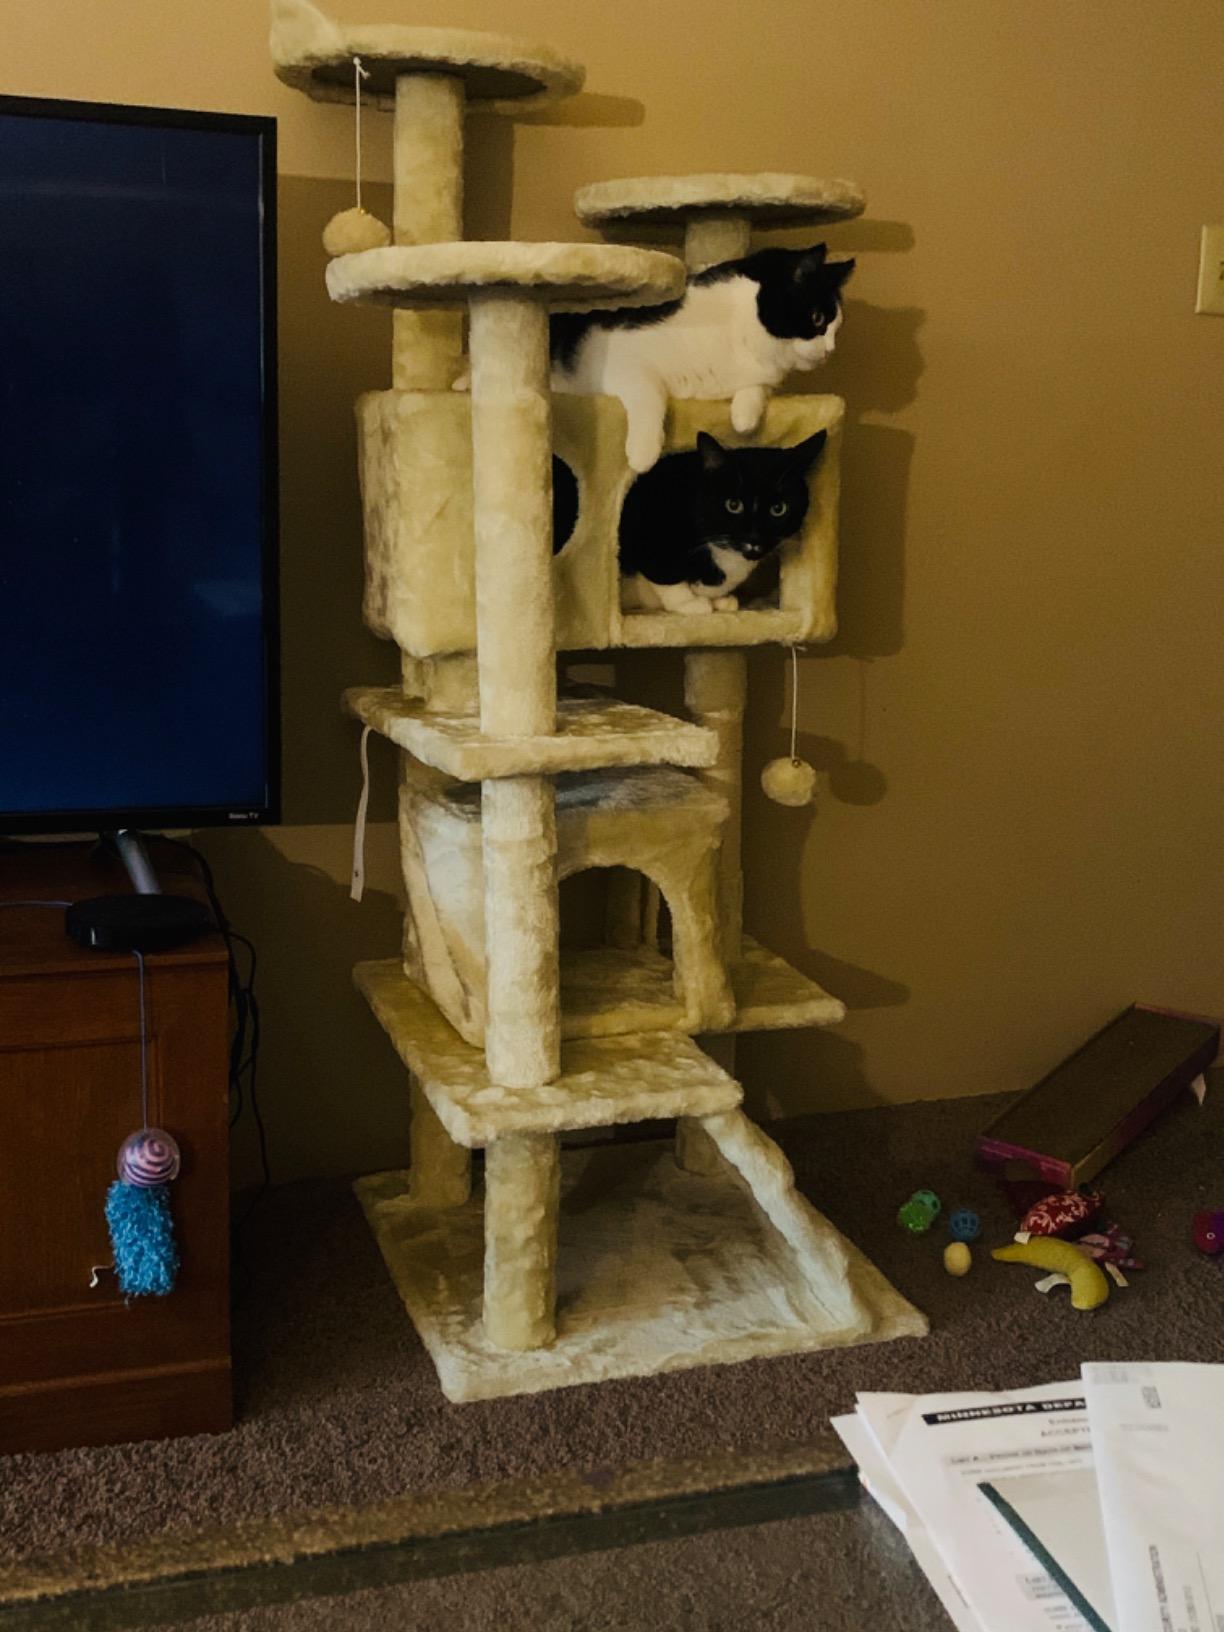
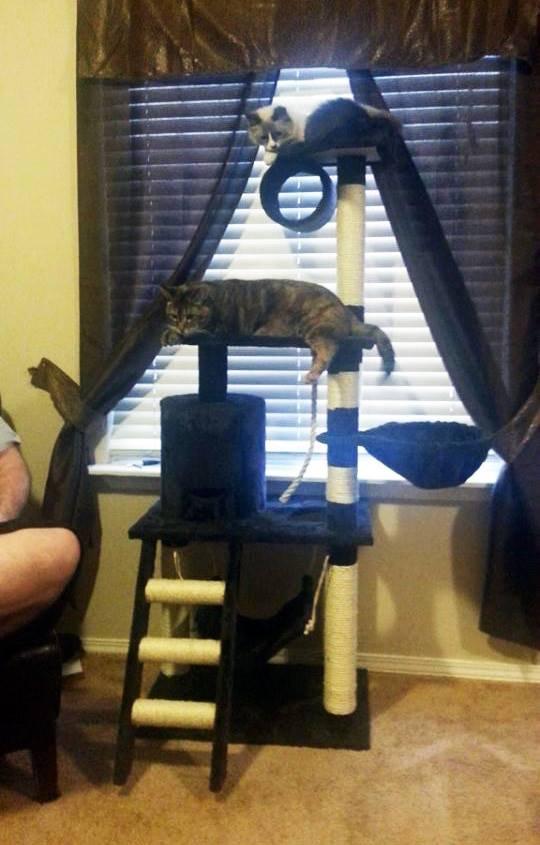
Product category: items_cat tree
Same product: no